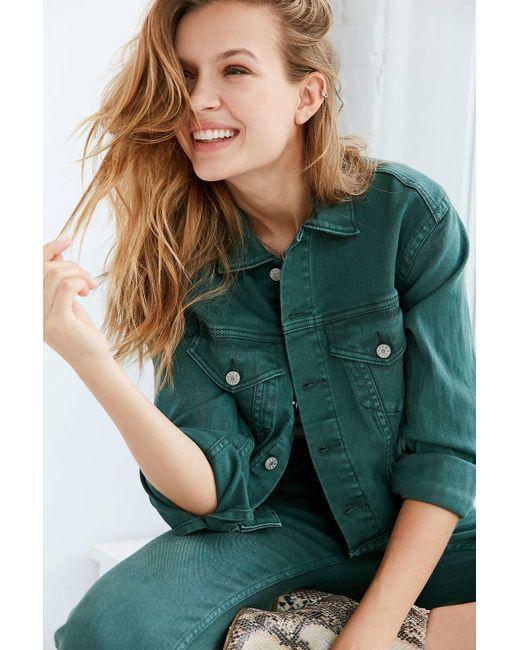
Damen Jeansjacke Lässige lange Boyfriend Jeansjacke Herbst Frühling